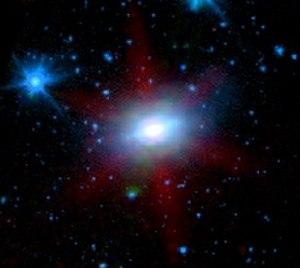
NGC 1482 est une galaxie lenticulaire située dans la constellation de l'Éridan à environ 87 millions d'années-lumière de la Voie lactée. Elle a été découverte par l'astronome germano-britannique William Herschel en 1799.